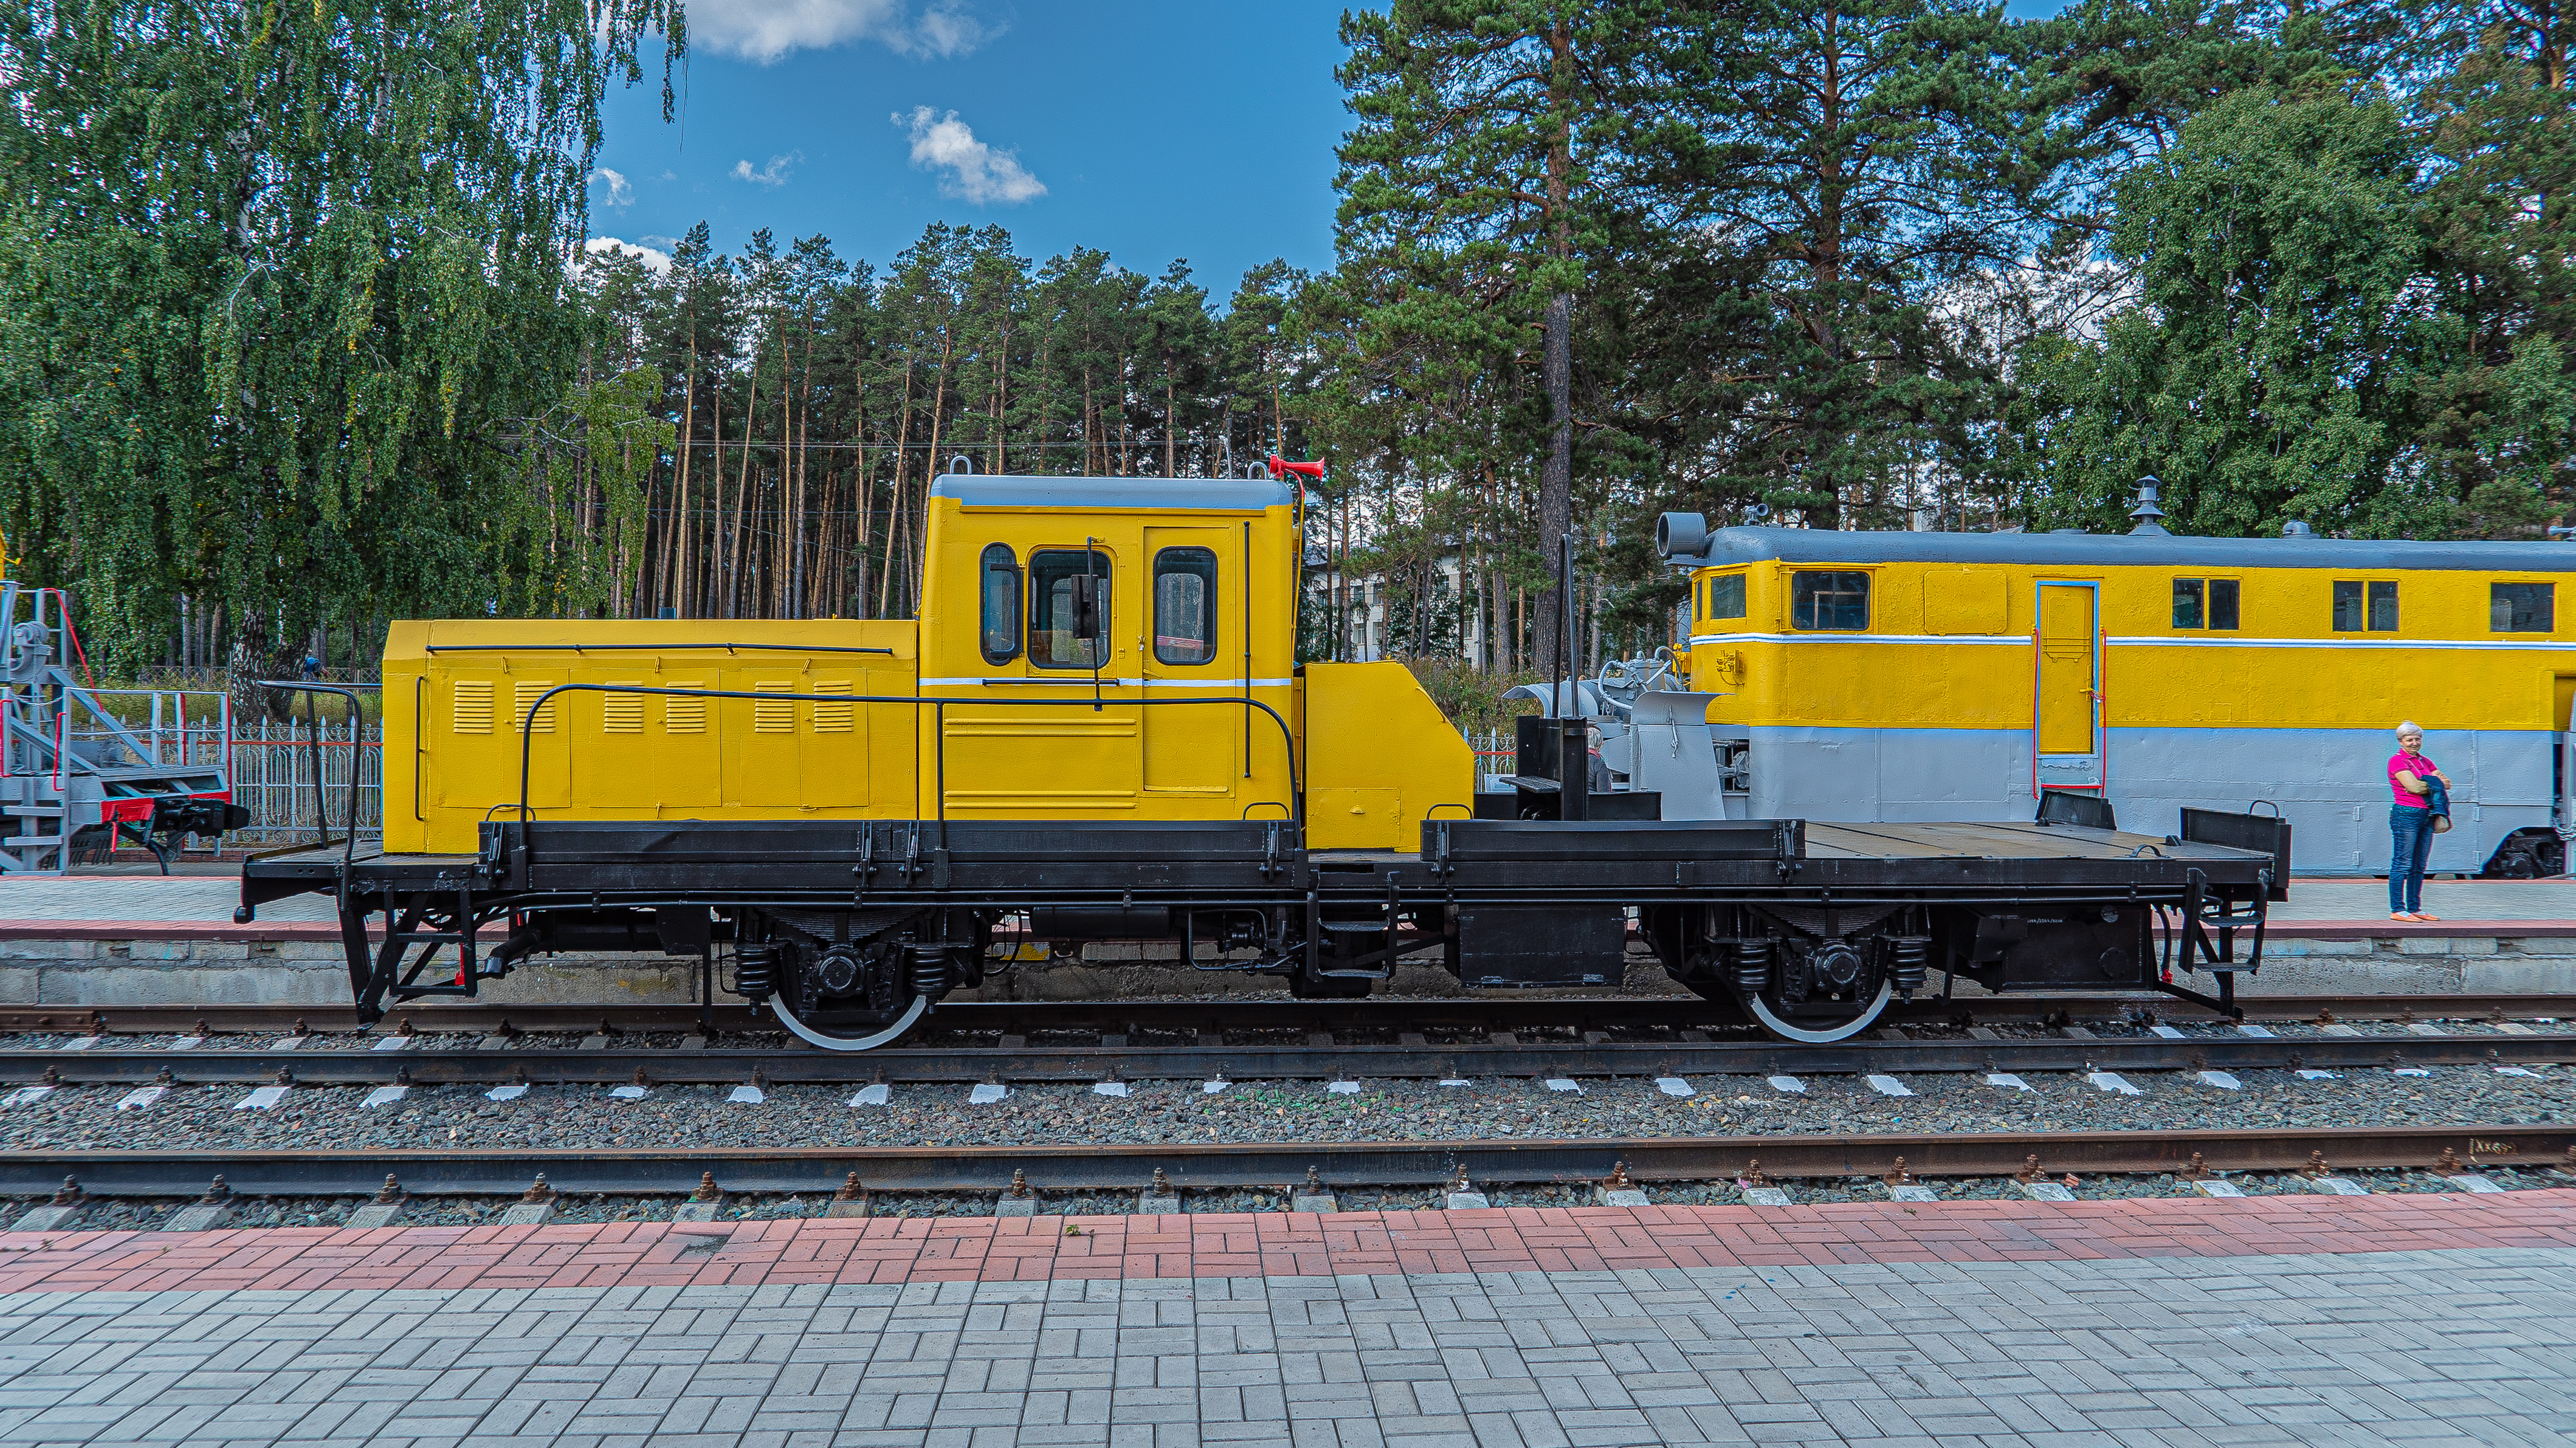
boat, train, transport, railway, vehicle, locomotive, track, rolling stock, mode of transport, yellow, rolling, railroad car, public transport, tree, wheel, plant